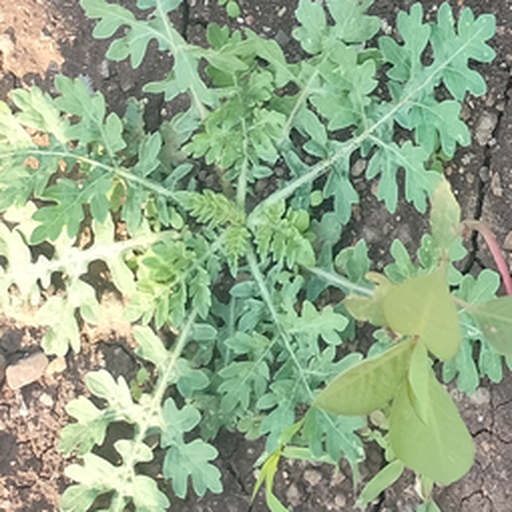
Weed species: Gajar_gavat_(Parthenium hysterophorus)